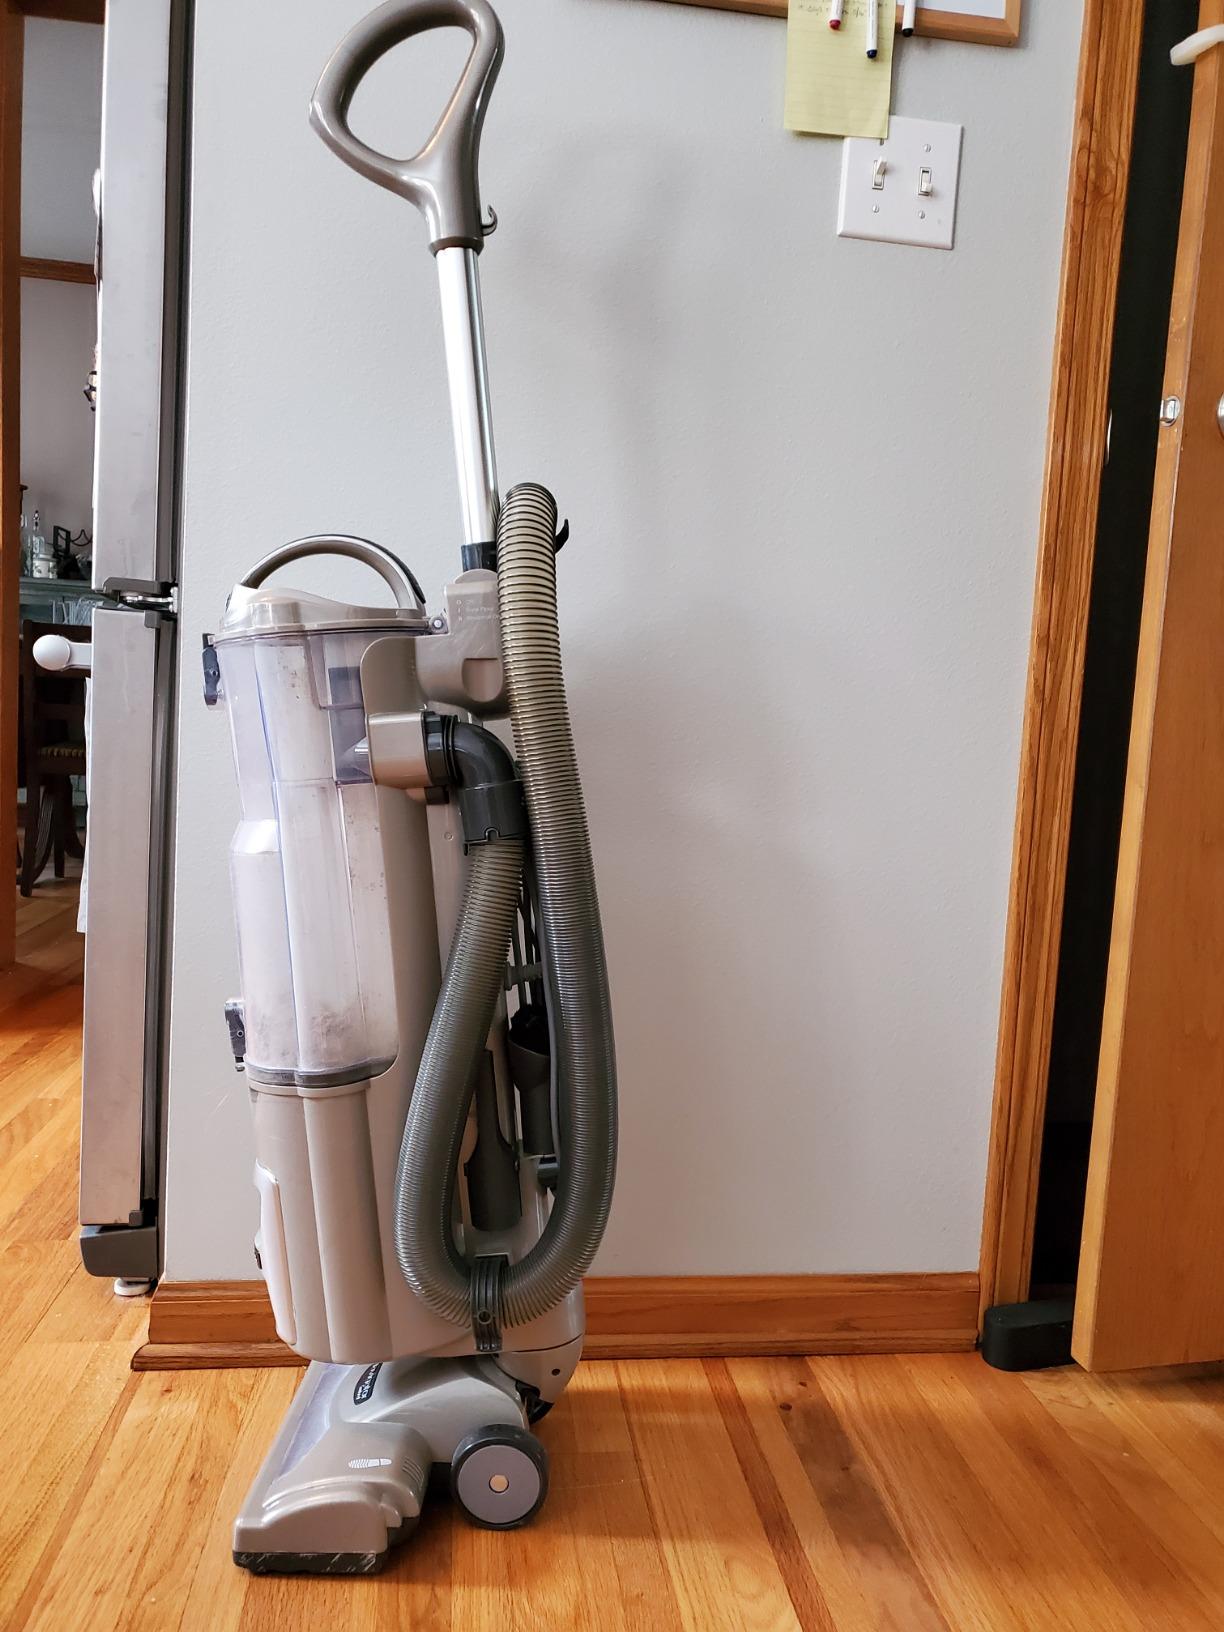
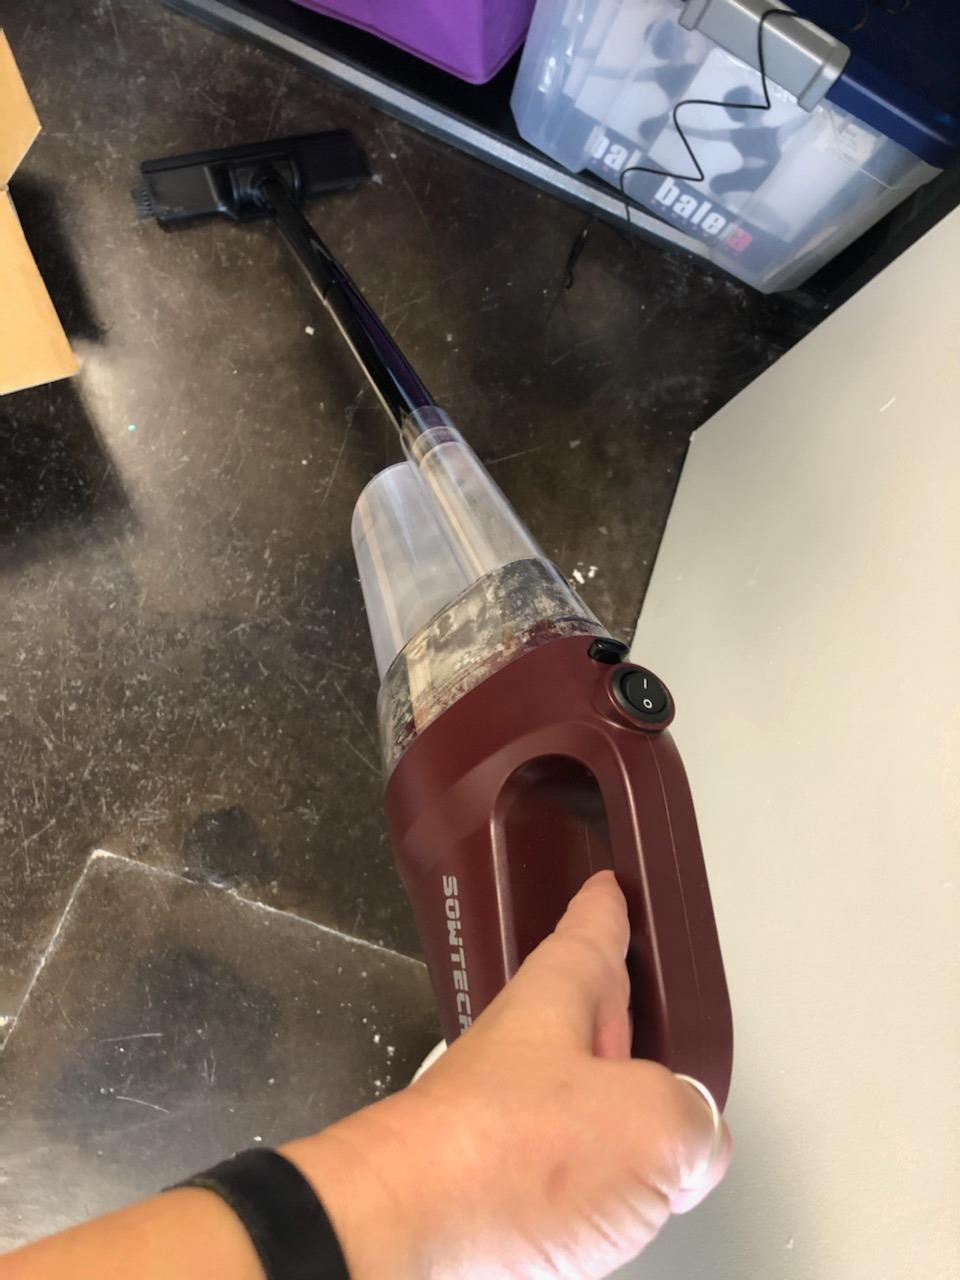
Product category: items_vacuum
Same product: no